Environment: real
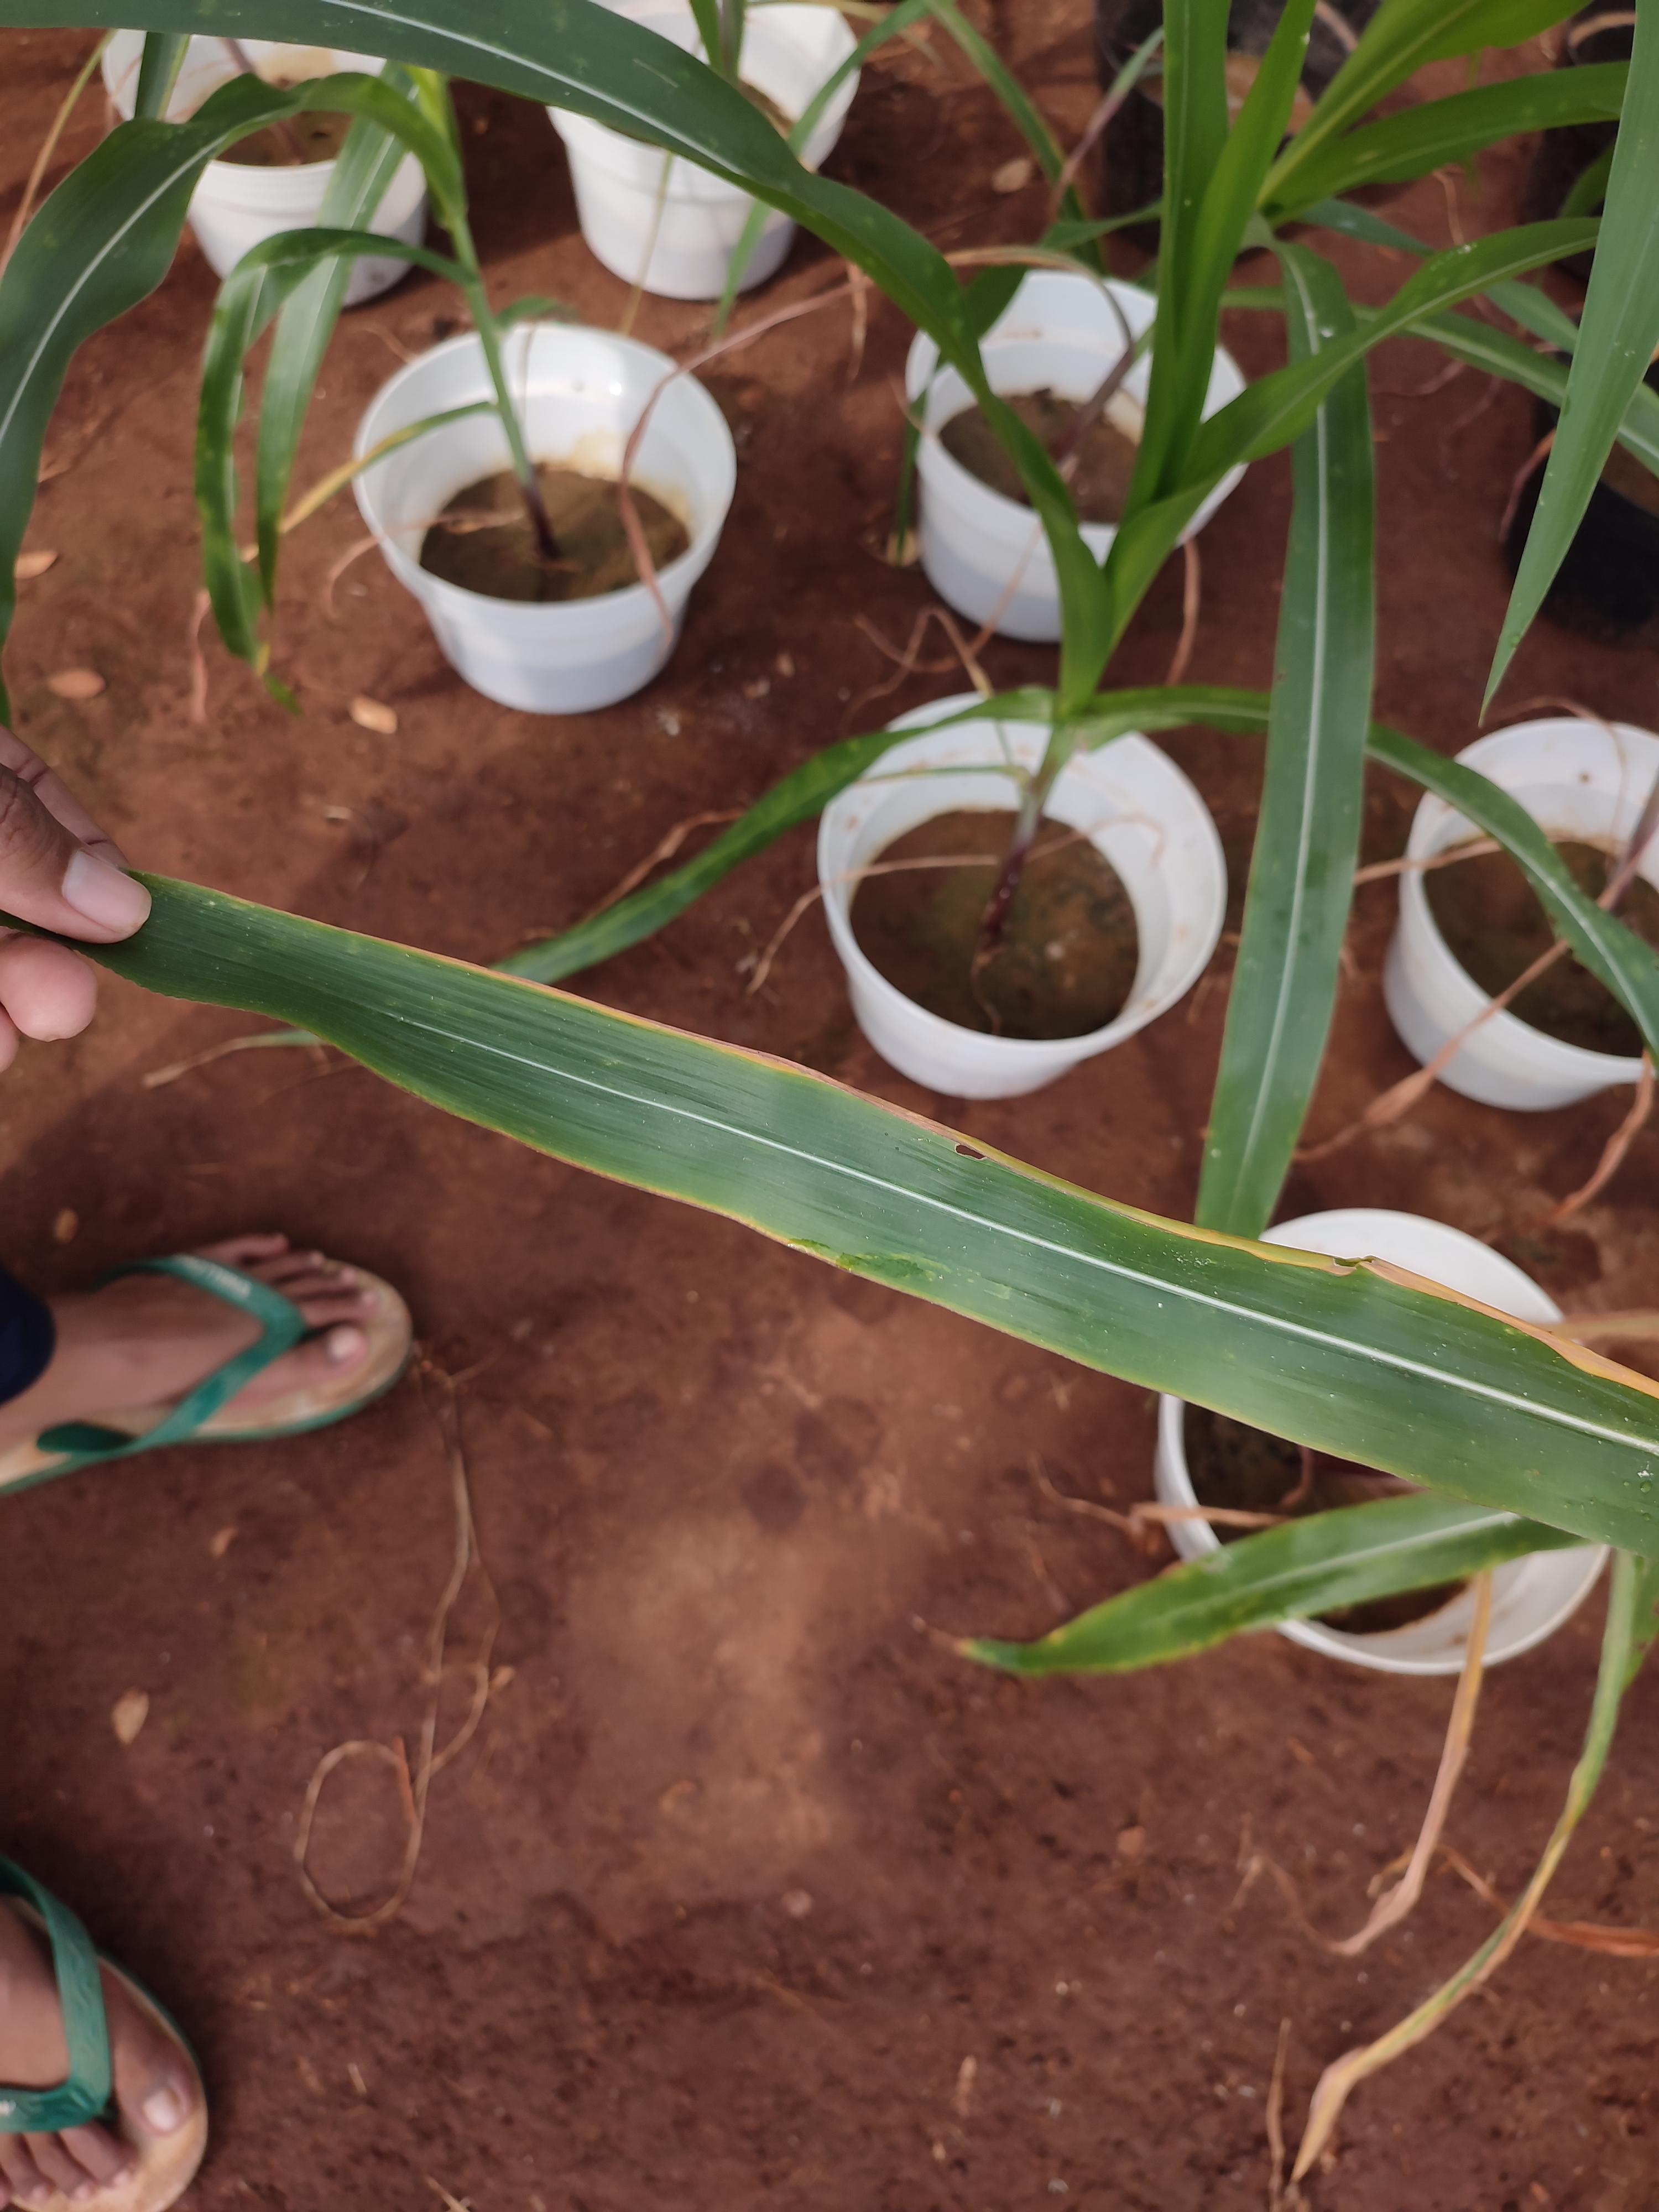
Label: potassium_deficiency